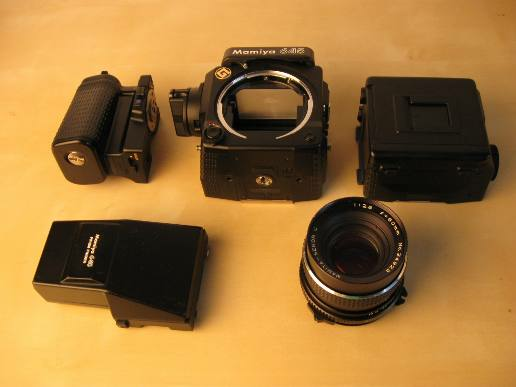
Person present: No